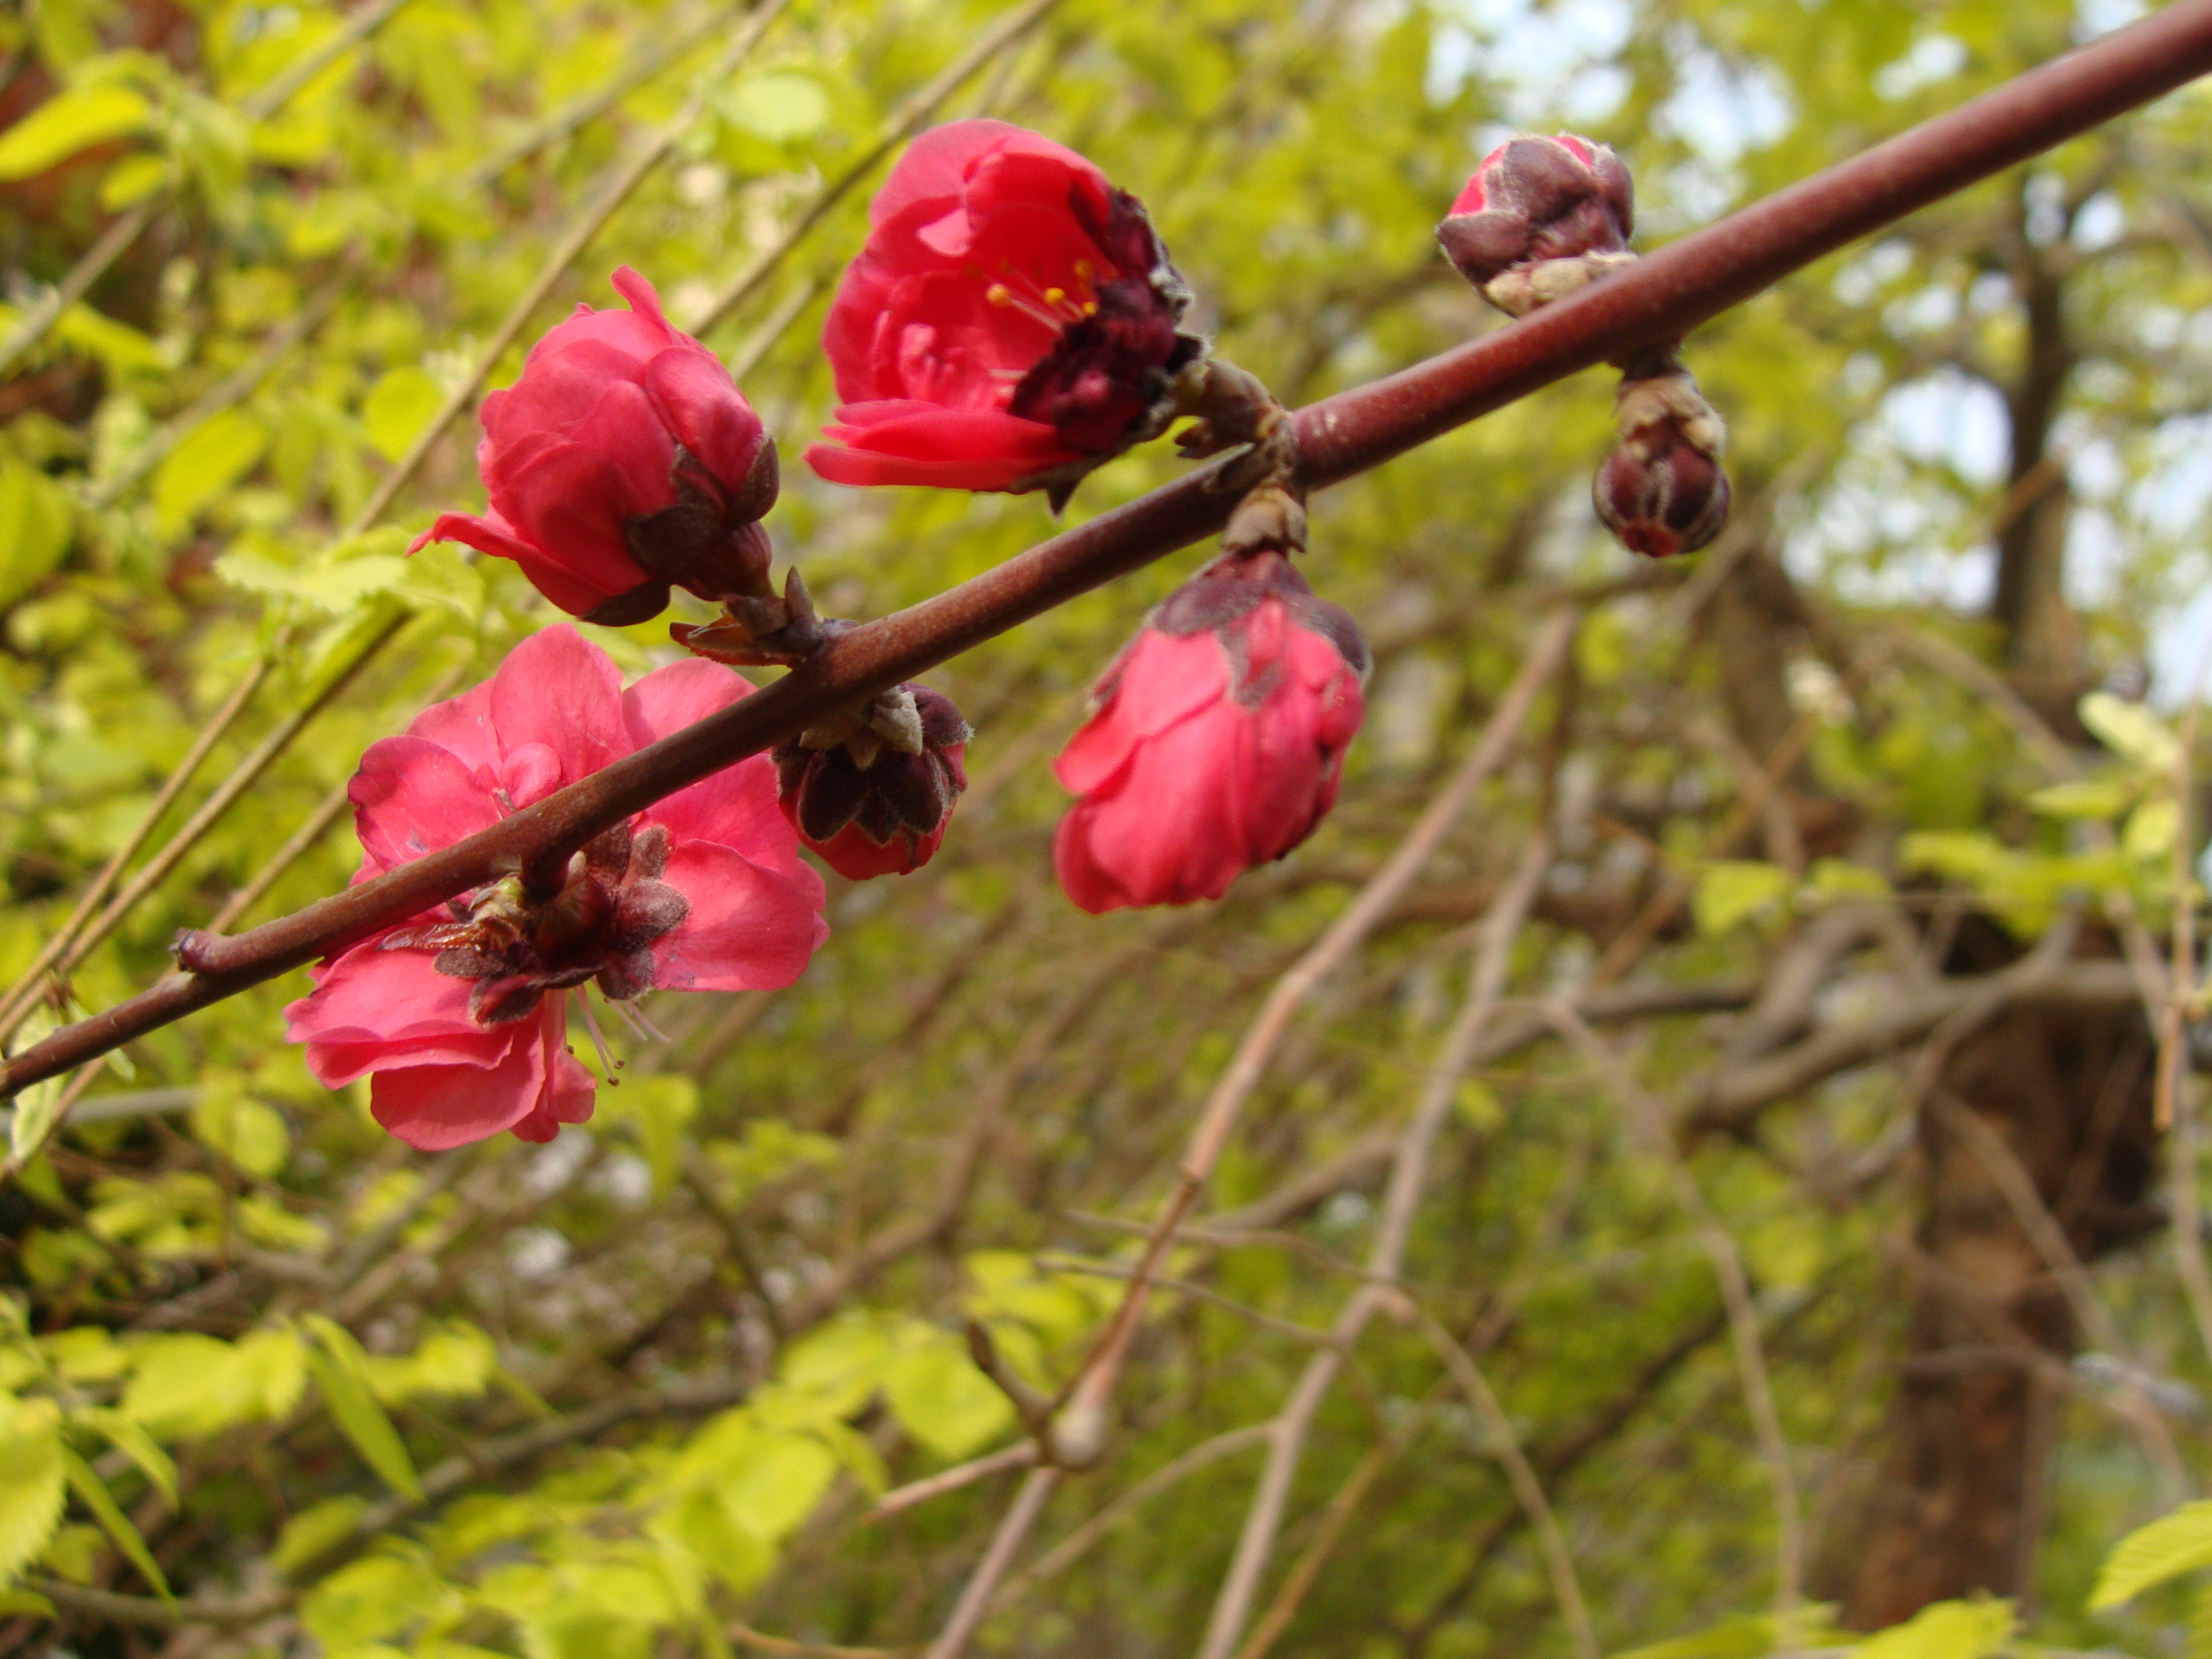
plant, flower, flowering plant, spring, branch, tree, bud, fruit, twig